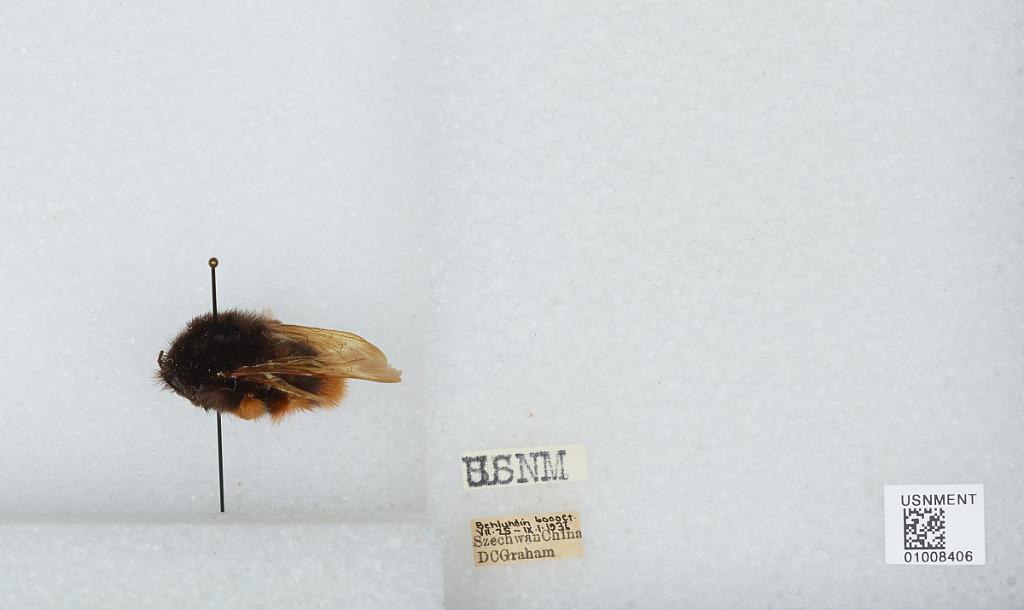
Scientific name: Bombus (Rufipedibombus) eximius Smith
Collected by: D. Graham
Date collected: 1936-7-25
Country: China
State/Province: Sichuan
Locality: Behluhdin